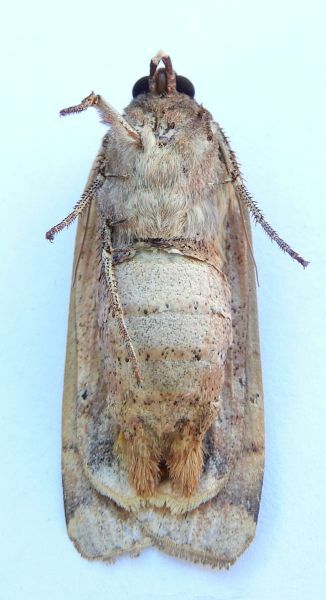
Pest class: cutworms